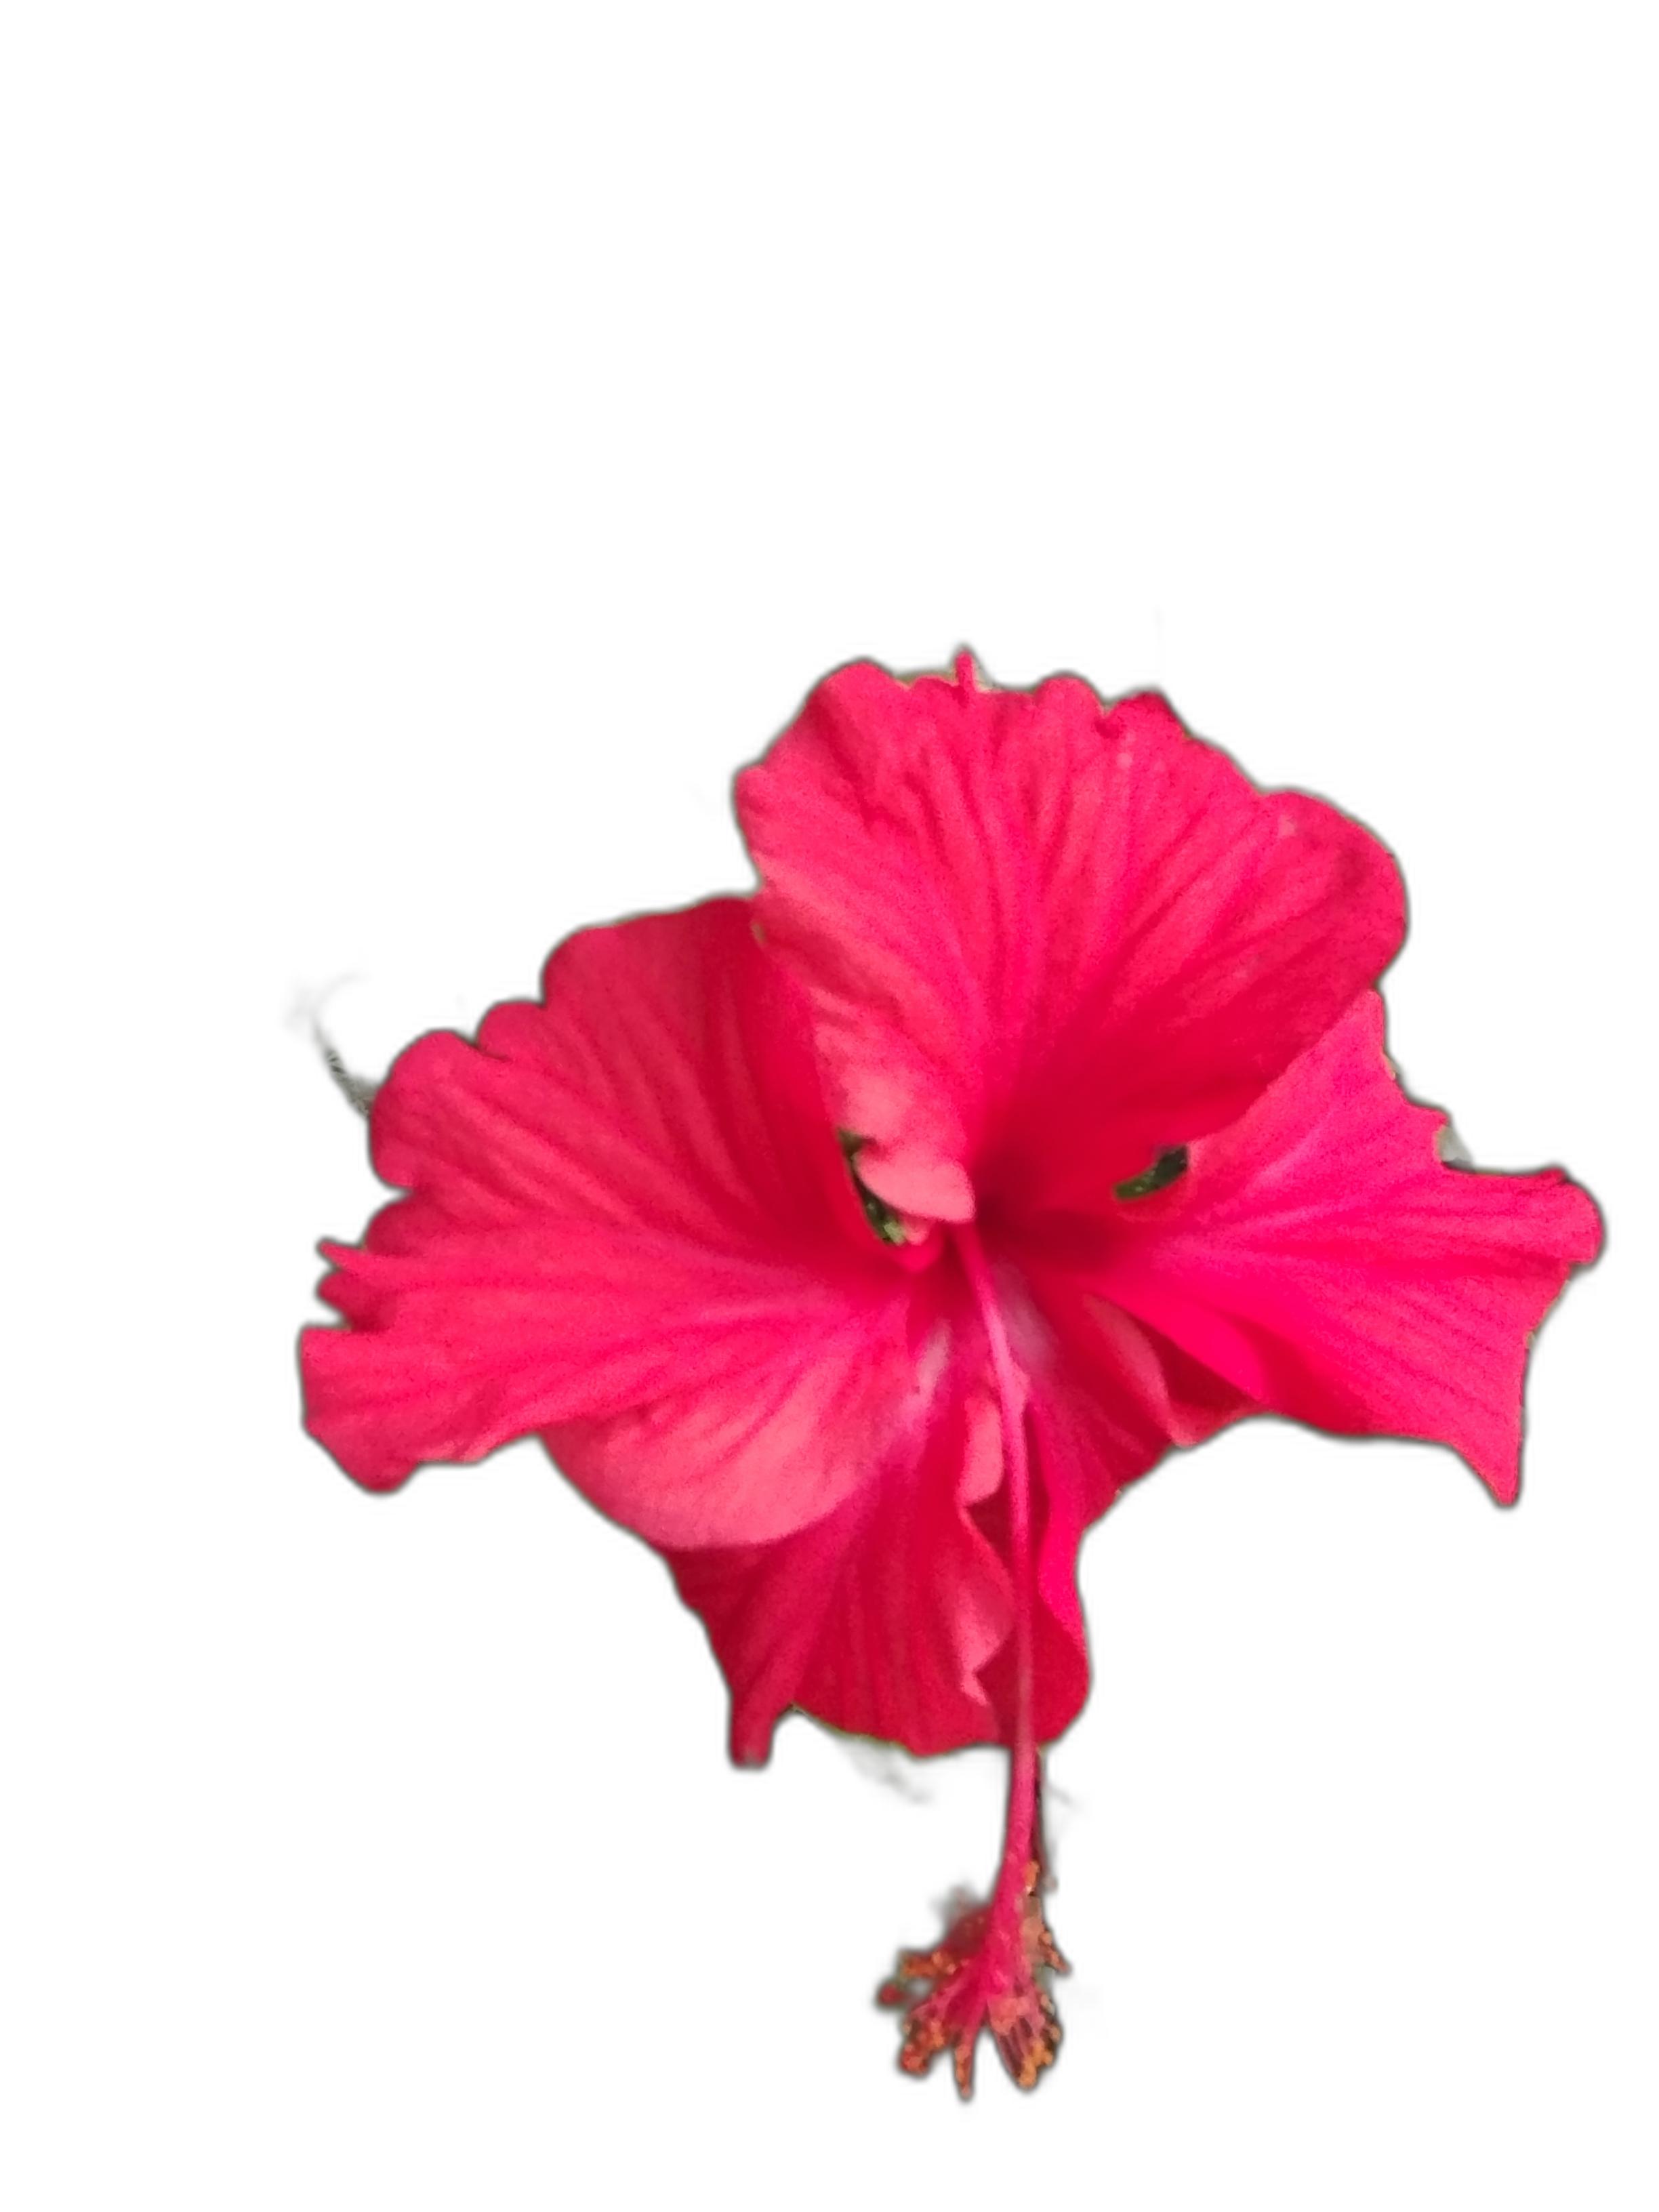
Label: Hibiscus